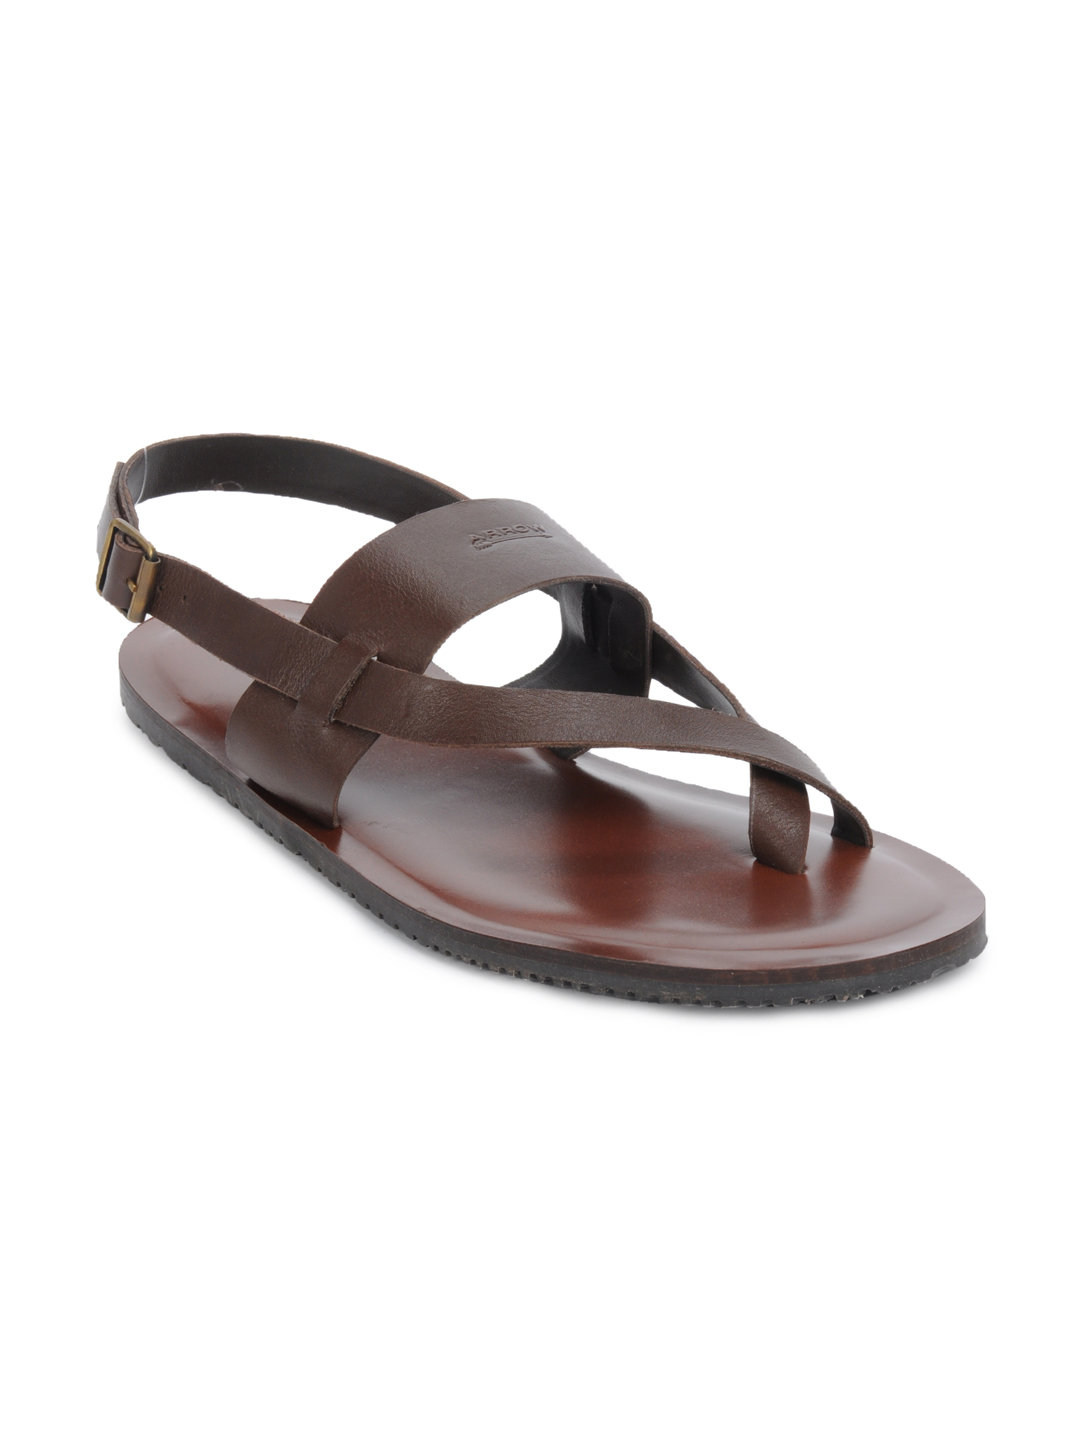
Arrow Men Brown Sandals
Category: Footwear / Sandal / Sandals
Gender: Men
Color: Brown
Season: Summer 2012
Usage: Casual